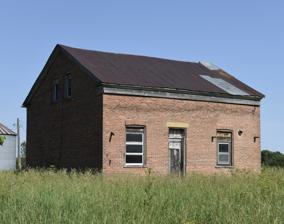
Building: Paton and Hannah Wilson House
Country: United States of America
Year built: 1839
Historic house in Iowa, United States United States historic place Paton and Hannah Wilson House U.S. National Register of Historic Places Show map of Iowa Show map of the United States Location 1360 280th St. Salem, Iowa Coordinates 40°54′5.7″N 91°38′48.2″W / 40.901583°N 91.646722°W / 40.901583; -91.646722 Area less than one acre Built 1839 Architectural style Greek Revival NRHP reference No. 10000870 Added to NRHP October 28, 2010 The Paton and Hannah Wilson House is a historic building located north of Salem, Iowa , United States. Built by 1839, this single story Greek Revival is one of the oldest brick residences in Salem Township. Paton, or Payton, served in both the Iowa territorial legislature (1840-1842) and the Iowa state legislature (1850-1852).  He advocated for the rights of all people, including citizens of color. Hannah was a charter member of Salem Monthly Meeting ( Quakers ).  The Wilson's estate sold the house to Reuben and Abigail Hallowell in 1875, and their descendants continued to own it into the 21st century.  The house was listed on the National Register of Historic Places in 2010. References